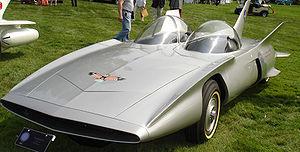
Les General Motors Firebird sont quatre prototypes de véhicules de General Motors, trois présentés aux salons de l'auto Motorama de 1953, 1956 et 1959, le dernier à la Foire de New York en 1964.
Stéphane ou Étienne de Habsbourg-Lorraine, archiduc d’Autriche et prince de Toscane, est né le 15 août 1932 à Mödling en Basse-Autriche, et est décédé le 12 novembre 1998 à Brighton, dans le comté de Livingston, dans le Michigan, aux États-Unis. C'est un membre de la maison de Habsbourg-Lorraine.